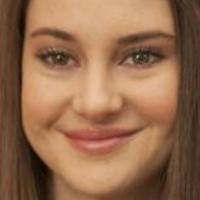
Age group: age 11-20